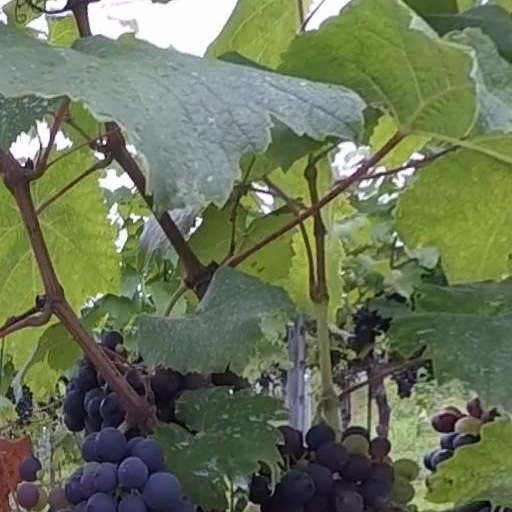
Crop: grape